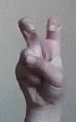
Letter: toot